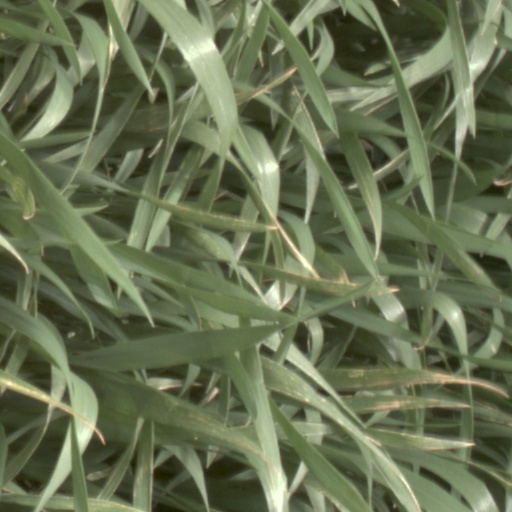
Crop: wheat